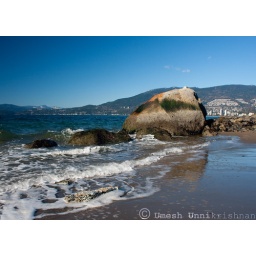
rock by the water